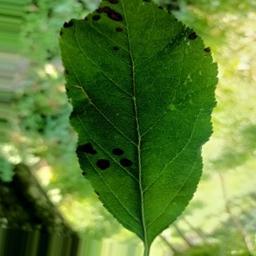
Label: Alternaria